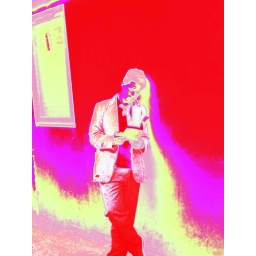
boy in red